Question: Please indicate a possible affordance area of knife that can be used for holding
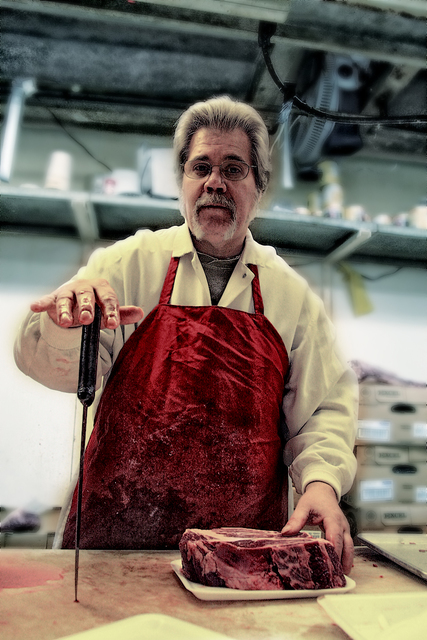
Answer: [74.938, 296.14, 102.833, 409.824]